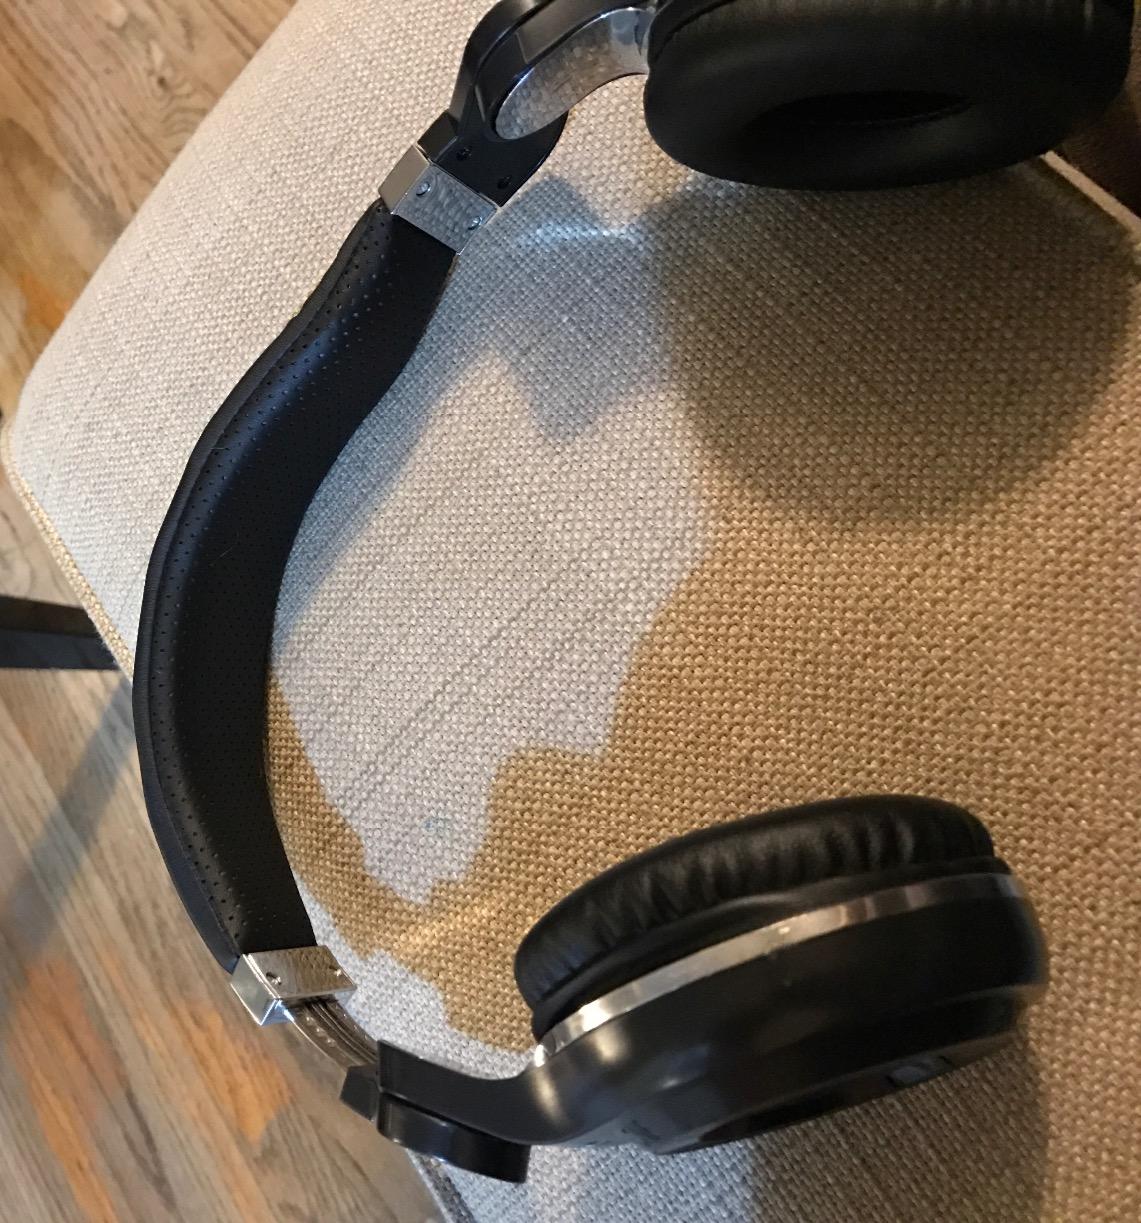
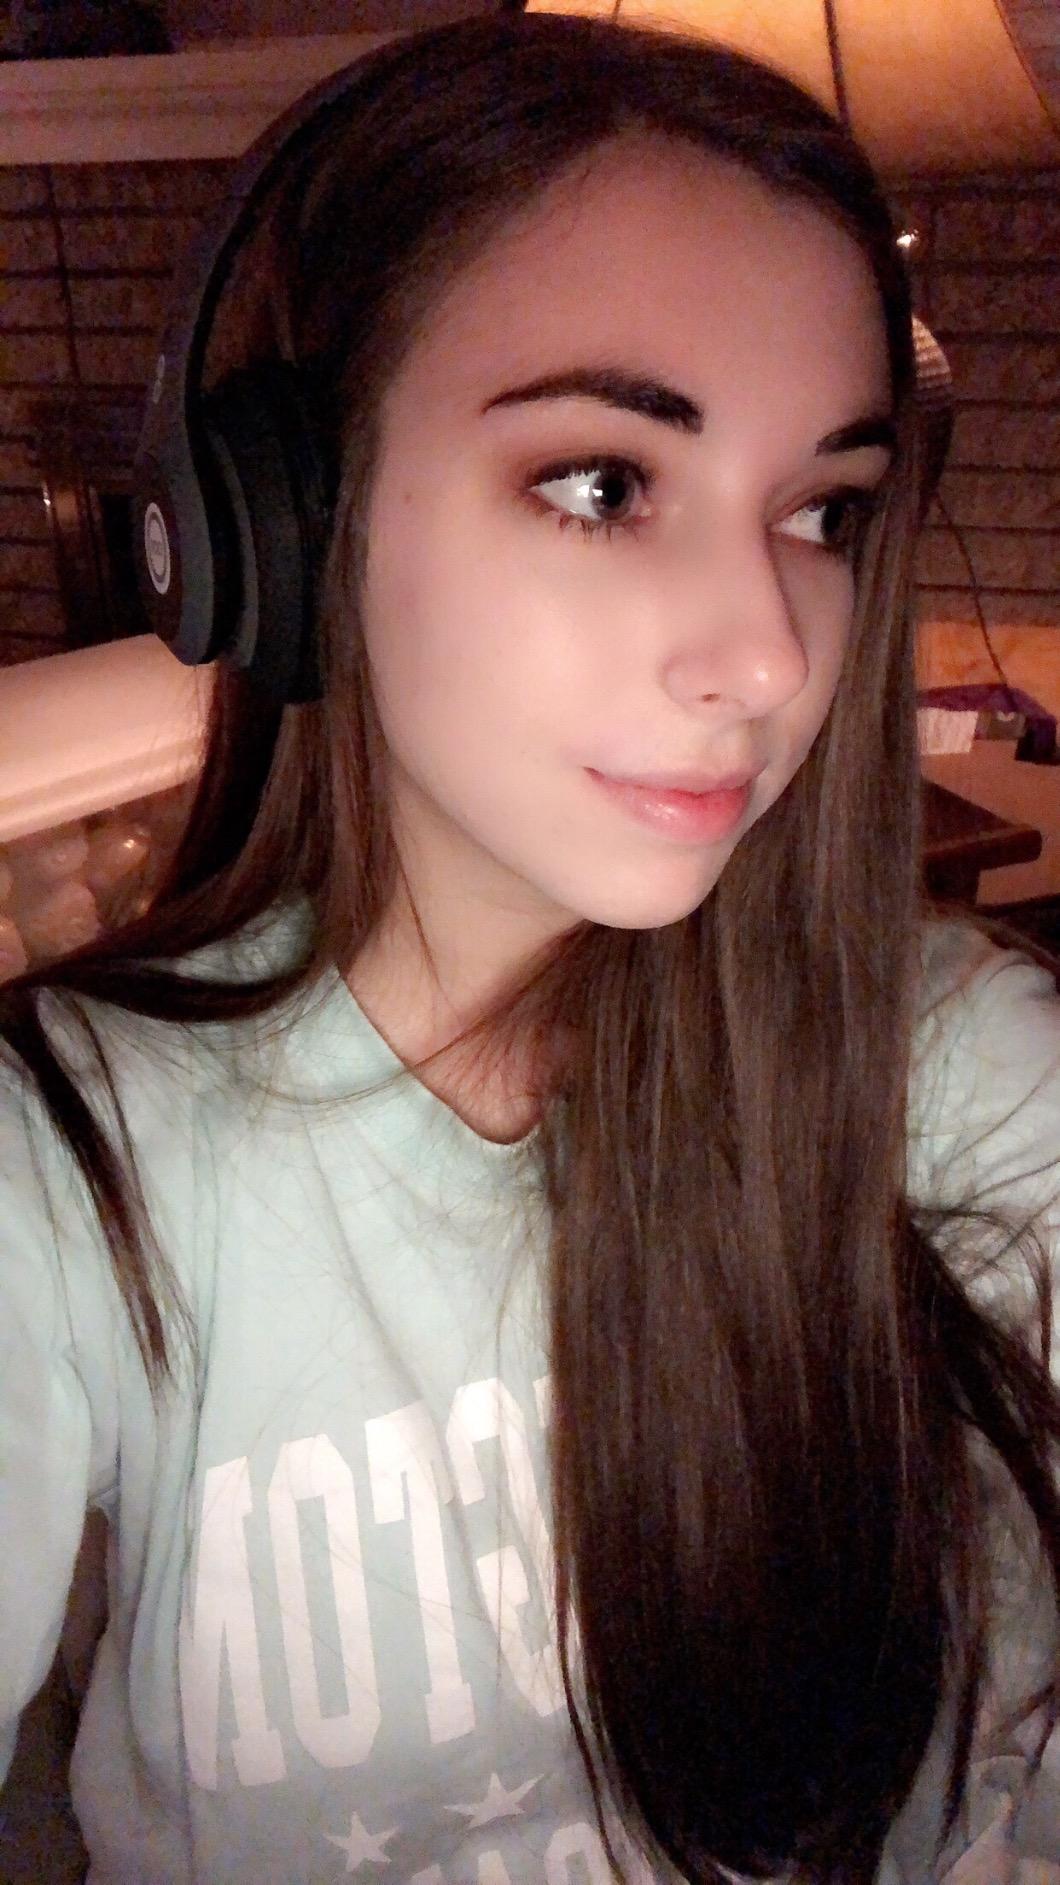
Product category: headphones
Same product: no